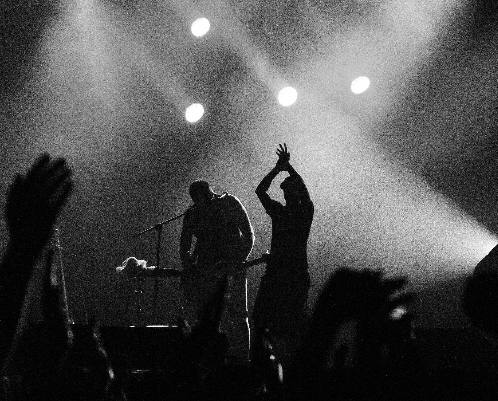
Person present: Yes